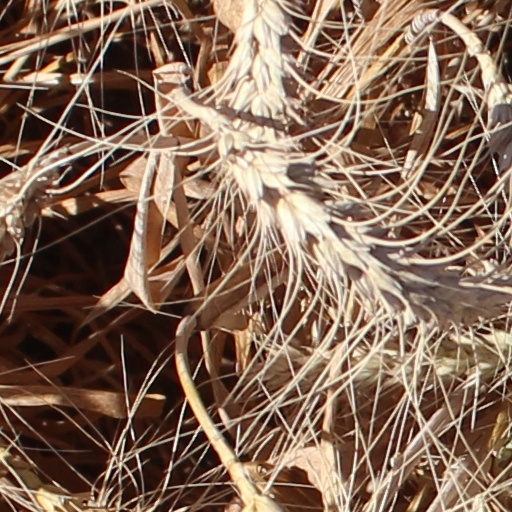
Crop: wheat